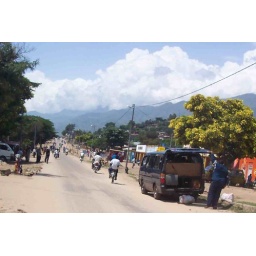
the main street of Uvira - the only surfaced road we travelled on within Congo